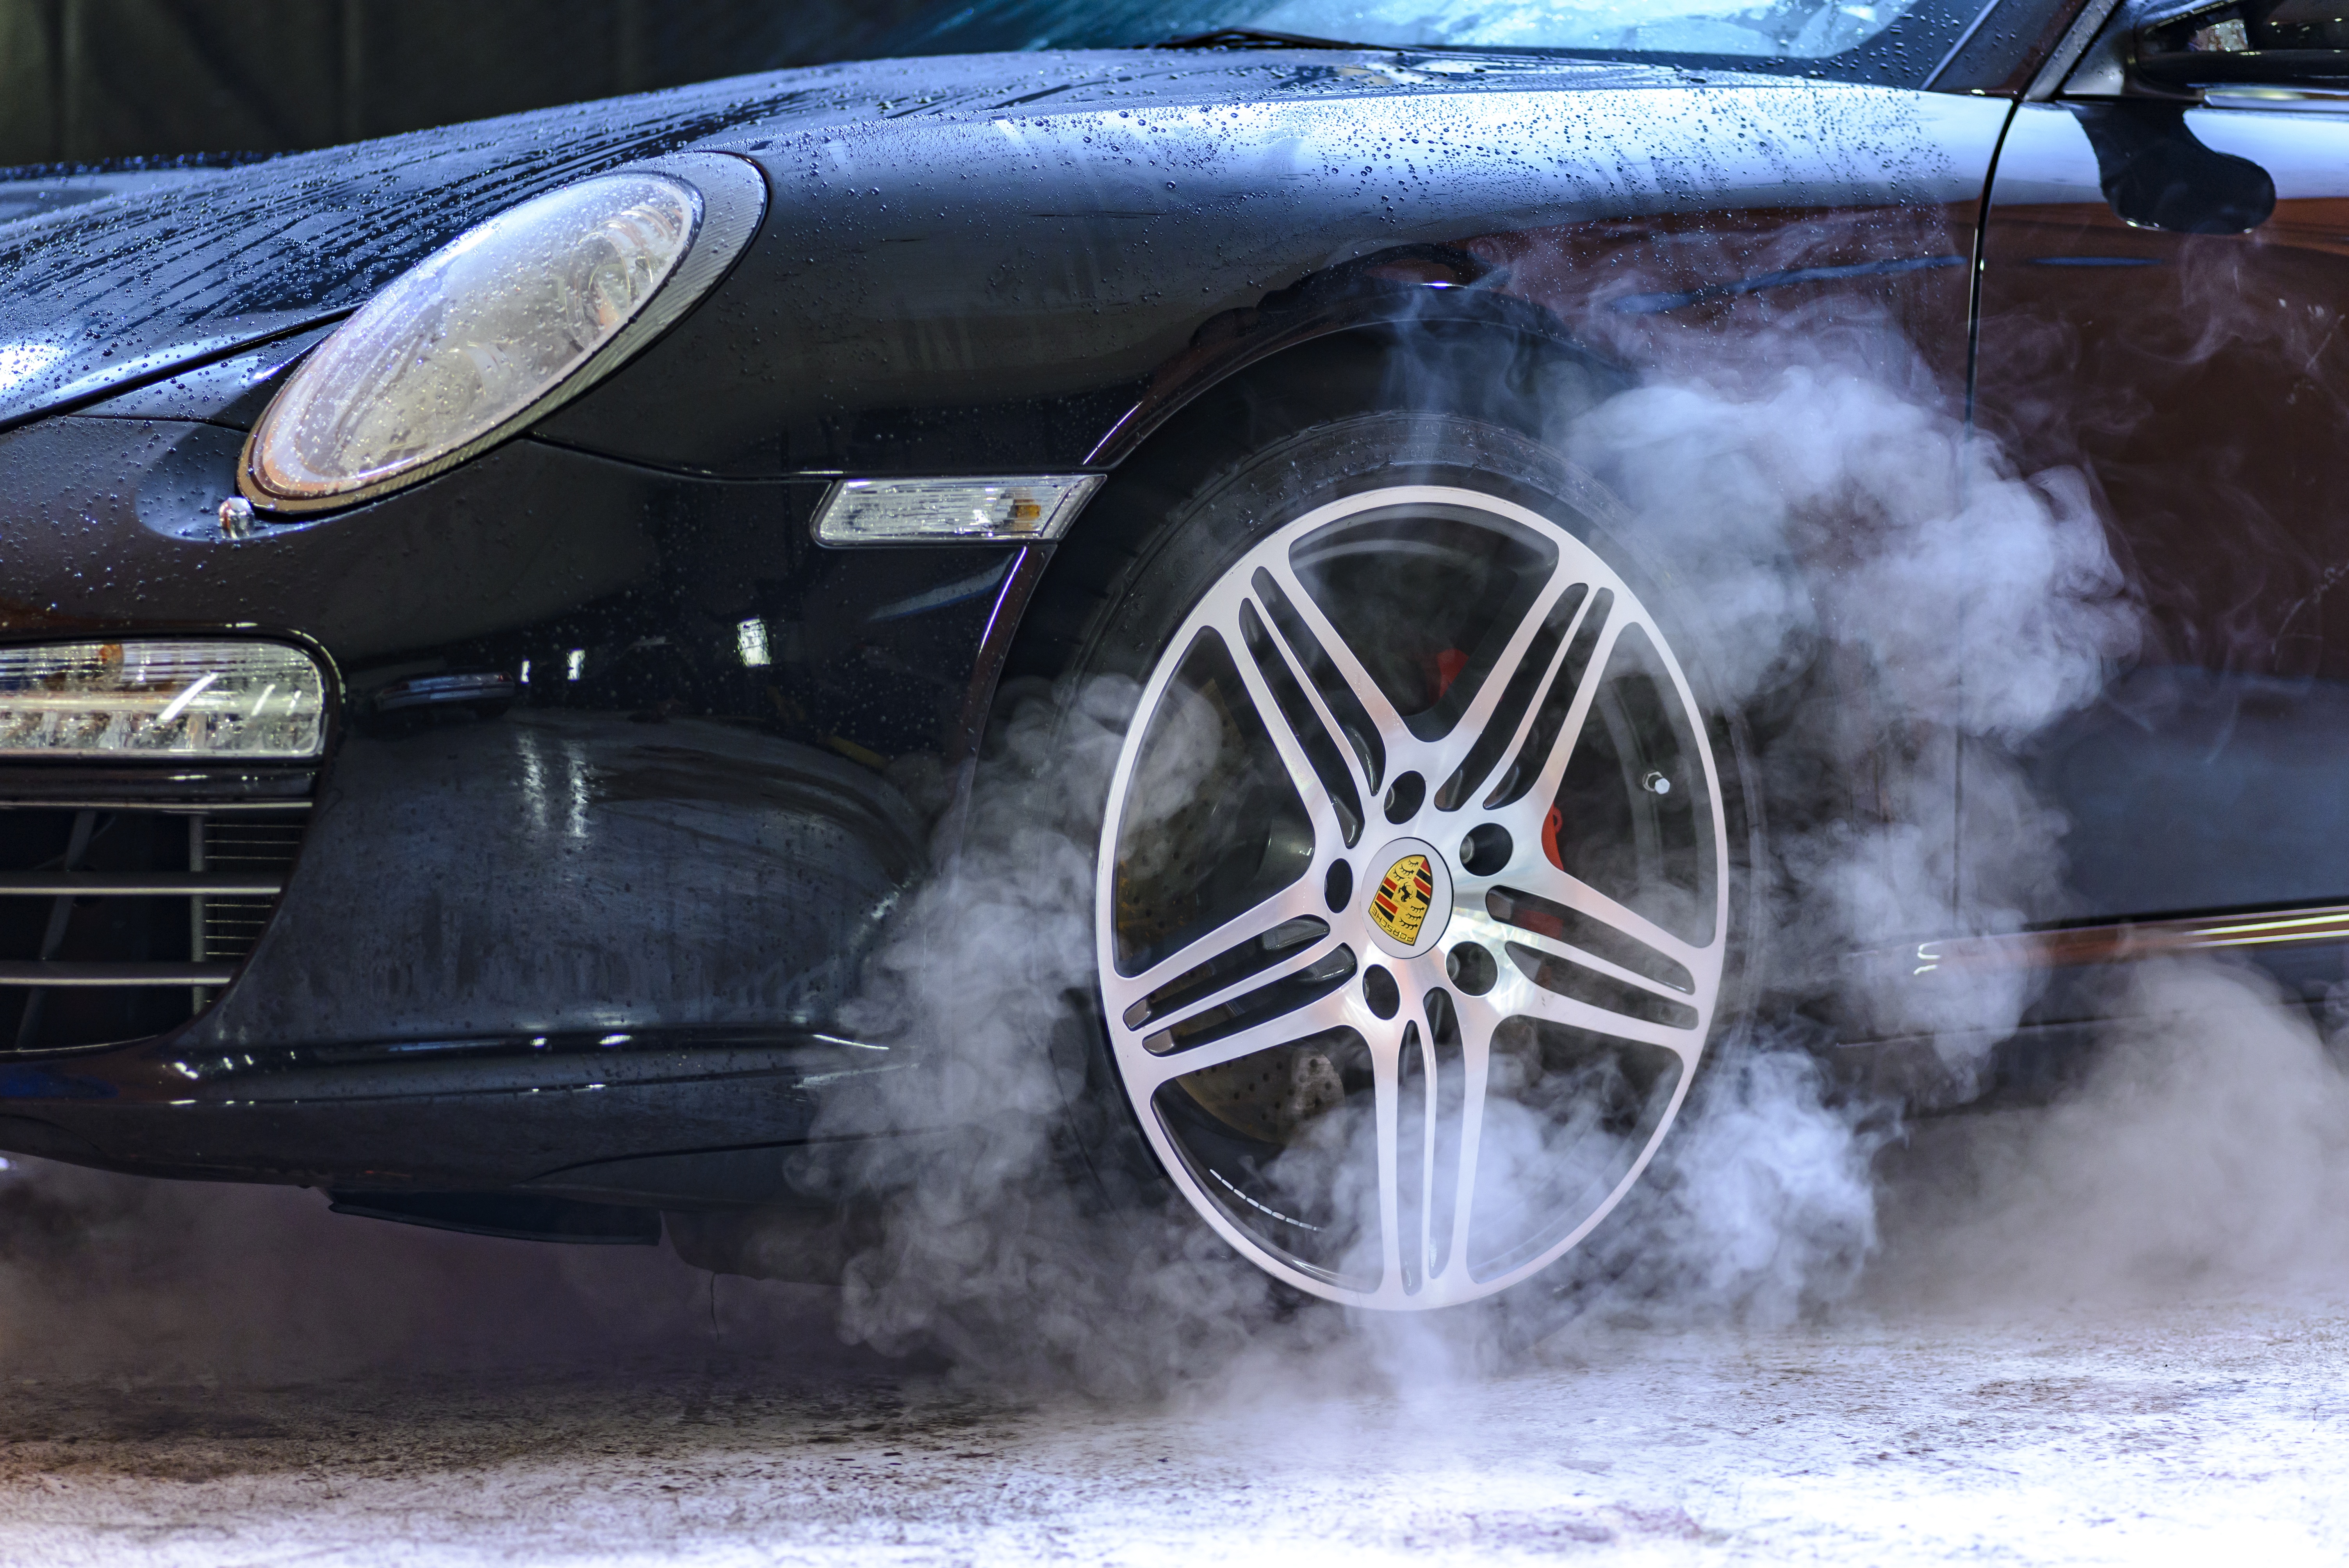
work, water, car, wheel, steam, smoke, vehicle, shine, clean, wash, auto, garage, sports car, bumper, supercar, luxury, rim, super, convertible, expensive, porsche, protection, polish, car wash, varnish, land vehicle, porsche 911, automobile make, automotive exterior, automotive design, luxury vehicle